Lincoln Battalion

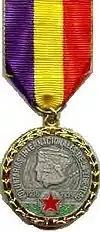
Spanish Civil War Medal awarded to the International Brigades

3,015 Americans manned the Lincoln Battalion and its successor, the Lincoln-Washington Battalion. While several of these volunteers also held citizenship in other countries, they identified primarily as Americans. Approximately 1,681 also served in the Mackenzie-Papineau ("Mac-Pap") Battalion once massive losses in both battalions led to mergers and transfers of men.